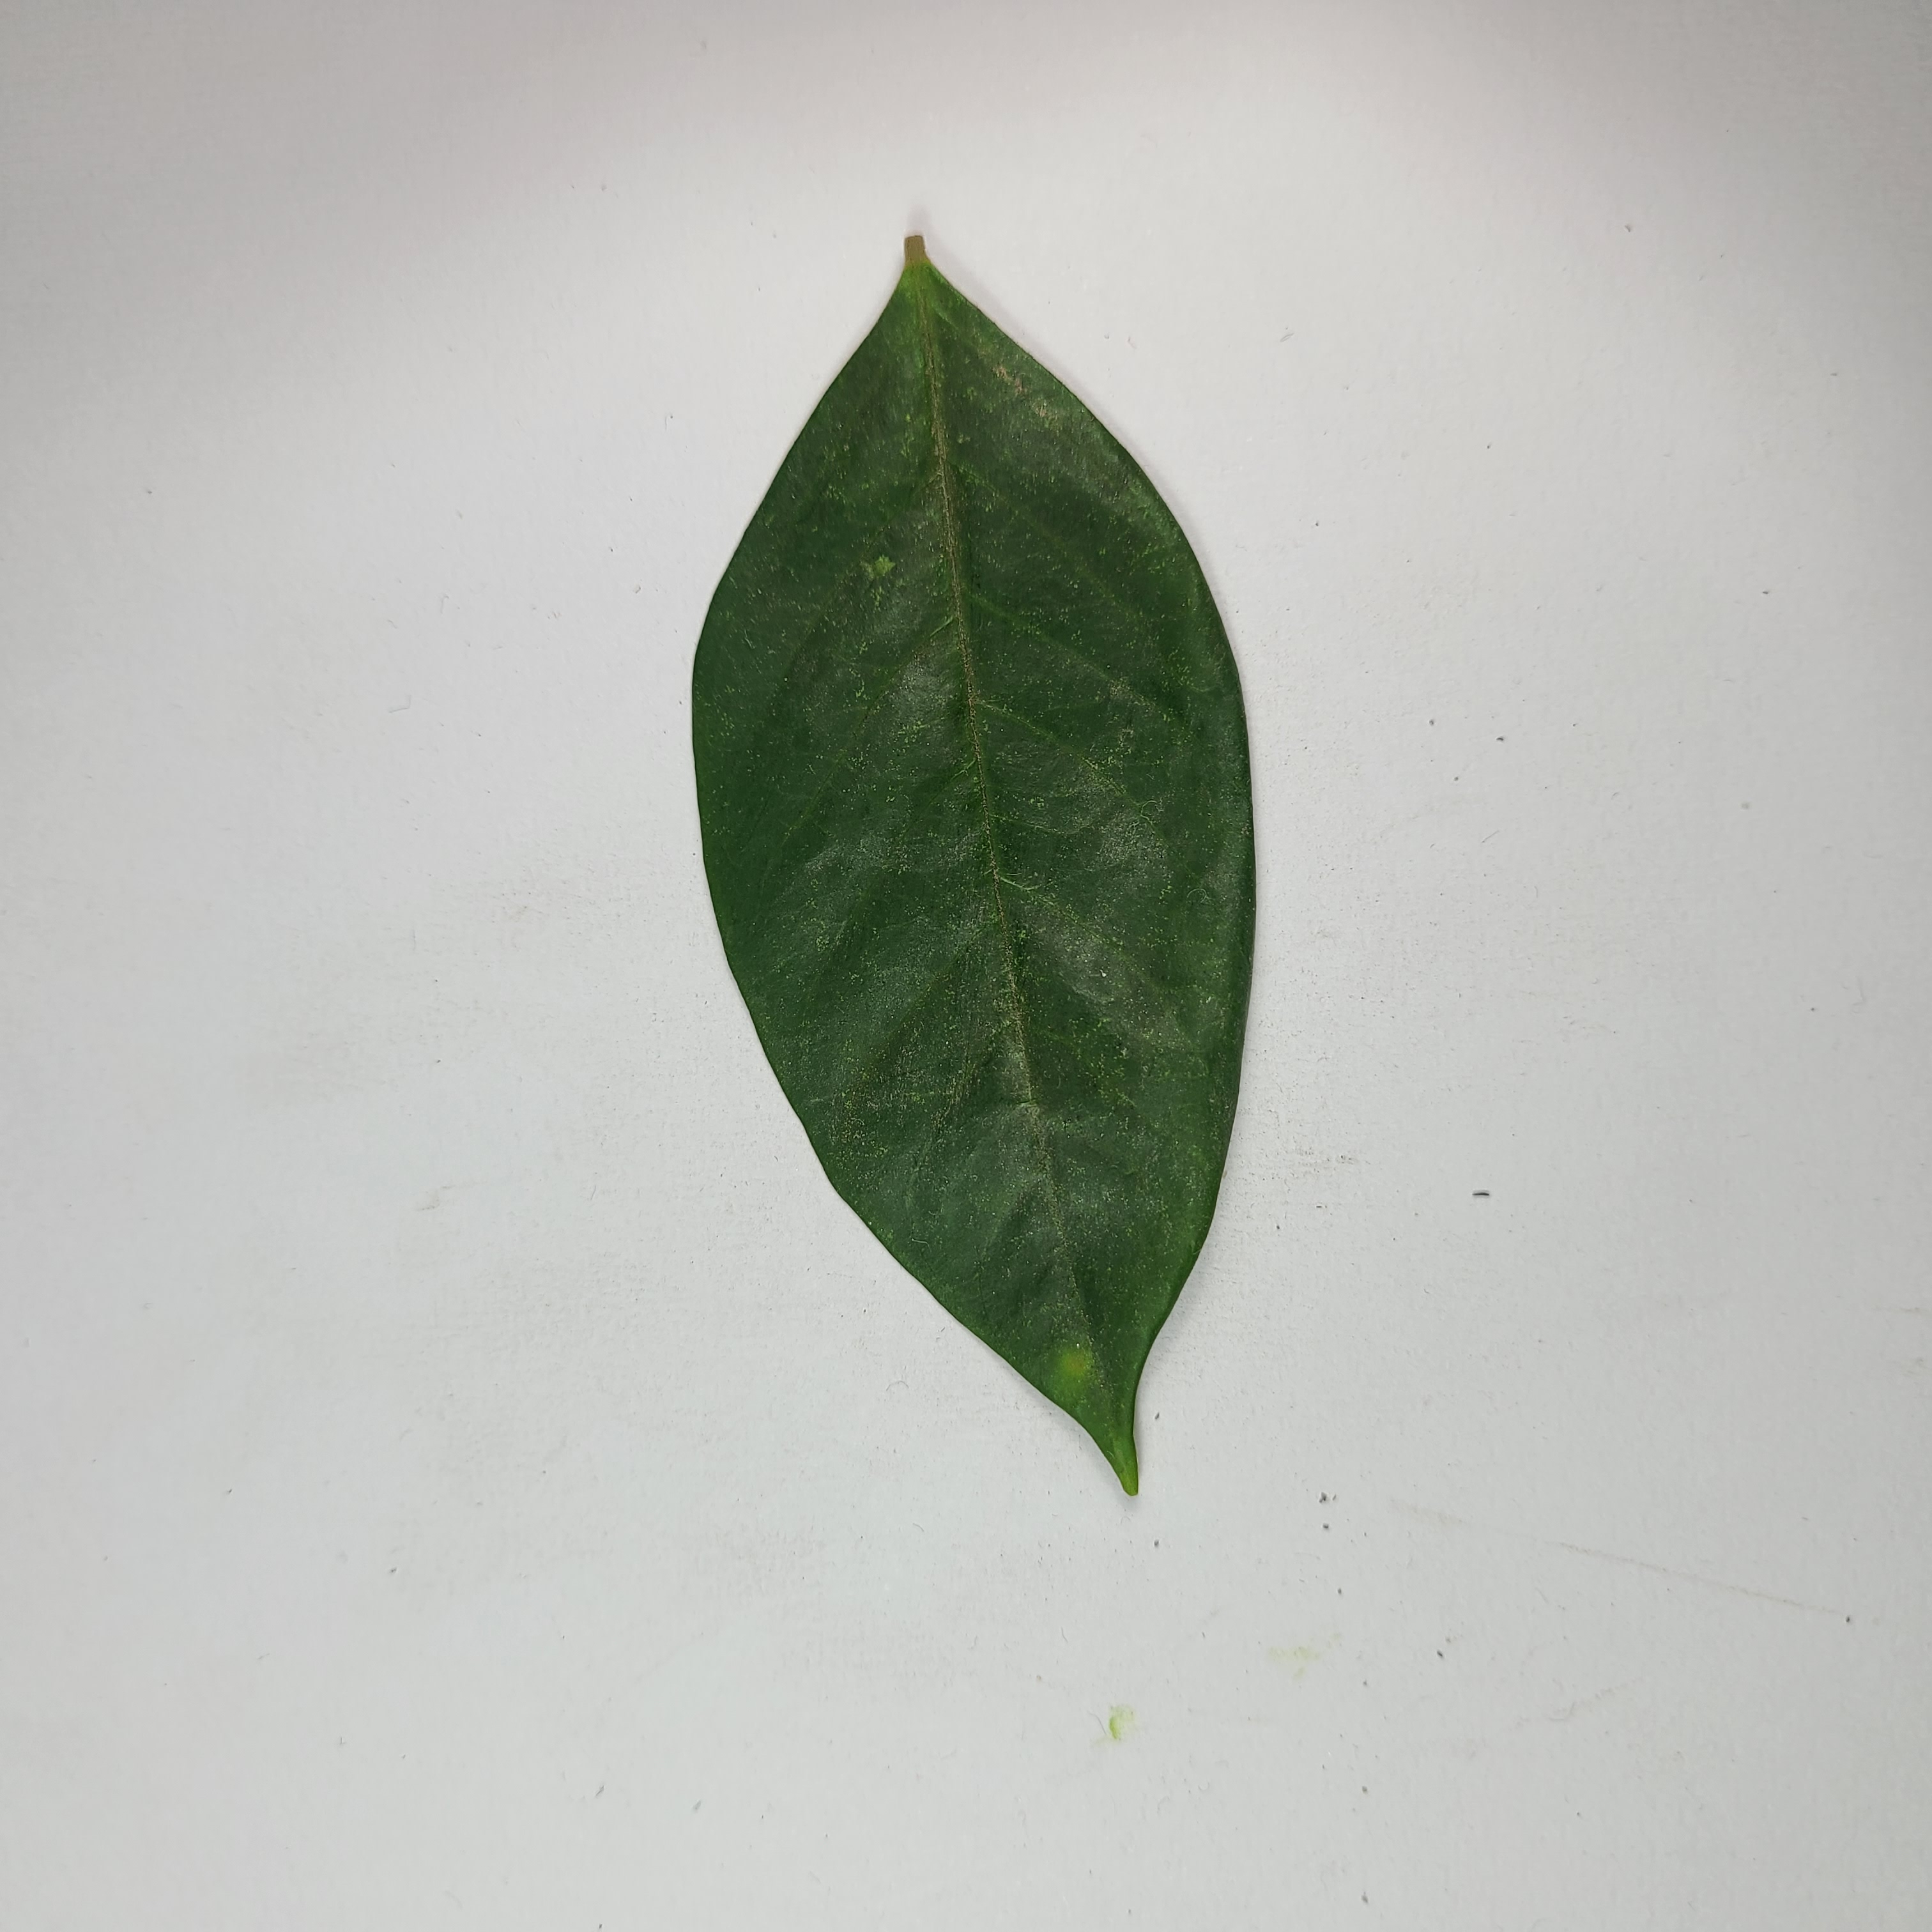
Label: Healthy Leaves